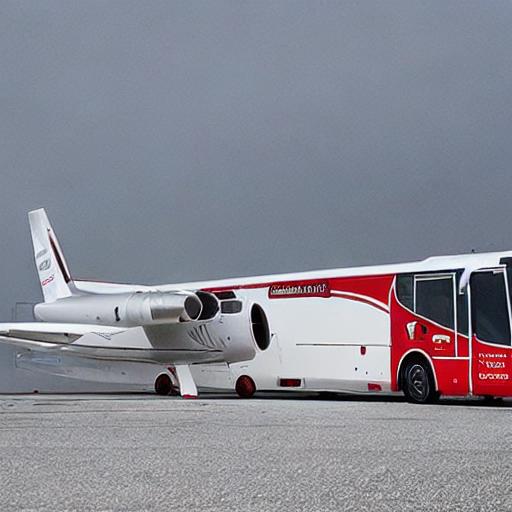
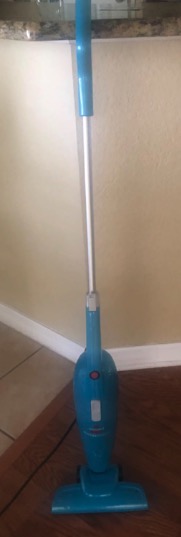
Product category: items_vacuum
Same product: no